Cotylorhynchus

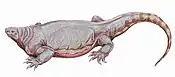
Restoration of "C. hancocki", which may belong in another genus

As the other two species of "Cotylorhynchus", the dentition consists of tricuspid teeth (except for the most anterior teeth). However, "C. romeri" is the species where the cuspules are least developed. According to Olson, the premaxillary teeth had no cuspules. The latter, however, have been reported on the premaxillary teeth by Reisz and colleagues. All marginal teeth have their distal ends curved lingually. Numerous teeth are also present on several bones of the palate. A short row of three large, slightly recurved teeth are present on each vomer. They are taller than all other teeth on the palate. The palatines bear 10 subconical teeth located on a slightly thickened region of bone adjacent to the middle part of the suture shared with the pterygoid. The latter, triangular in shape, has many teeth divided into four distinct groups: a medial row bordering the interpterygoid vacuity, a group of smaller teeth which contributes to the pterygo-palatine tooth cluster, a posterolateral cluster of very small teeth on the transverse flange of the pterygoid, and behind this cluster a row of large teeth that borders the posterior margin of the transverse flange and extends medially to the basicranial region. In summary, the pterygoid bears more, smaller and slender teeth than those present on the pterygoid of "C. bransoni". A few teeth are also present on the parasphenoid. Several palatal teeth have well-preserved tips showing the same distal morphology as marginal teeth with three small cuspules. In lower jaws, the dentary has between 16 and 19 teeth, which have the same morphology as the teeth of the upper jaws. In "C. romeri", the dental row does not show spaces for replacement teeth which could be related to reduced rates of tooth replacement and increased longevity of functional teeth.